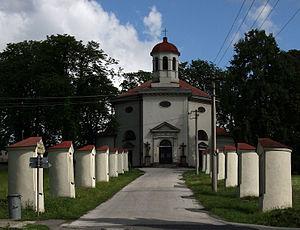
Petřvald est une ville du district de Karviná, dans la région de Moravie-Silésie, en République tchèque. Sa population s'élevait à 7 189 habitants en 2018.